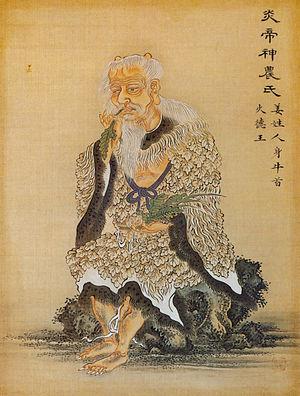
L'histoire du thé commence par les mythes chinois et indiens sur l'origine du thé et de sa consommation par les humains. Elle continue avec le commerce auprès des Européens, puis s'étend aux colonies anglaises, se répandant au monde entier.